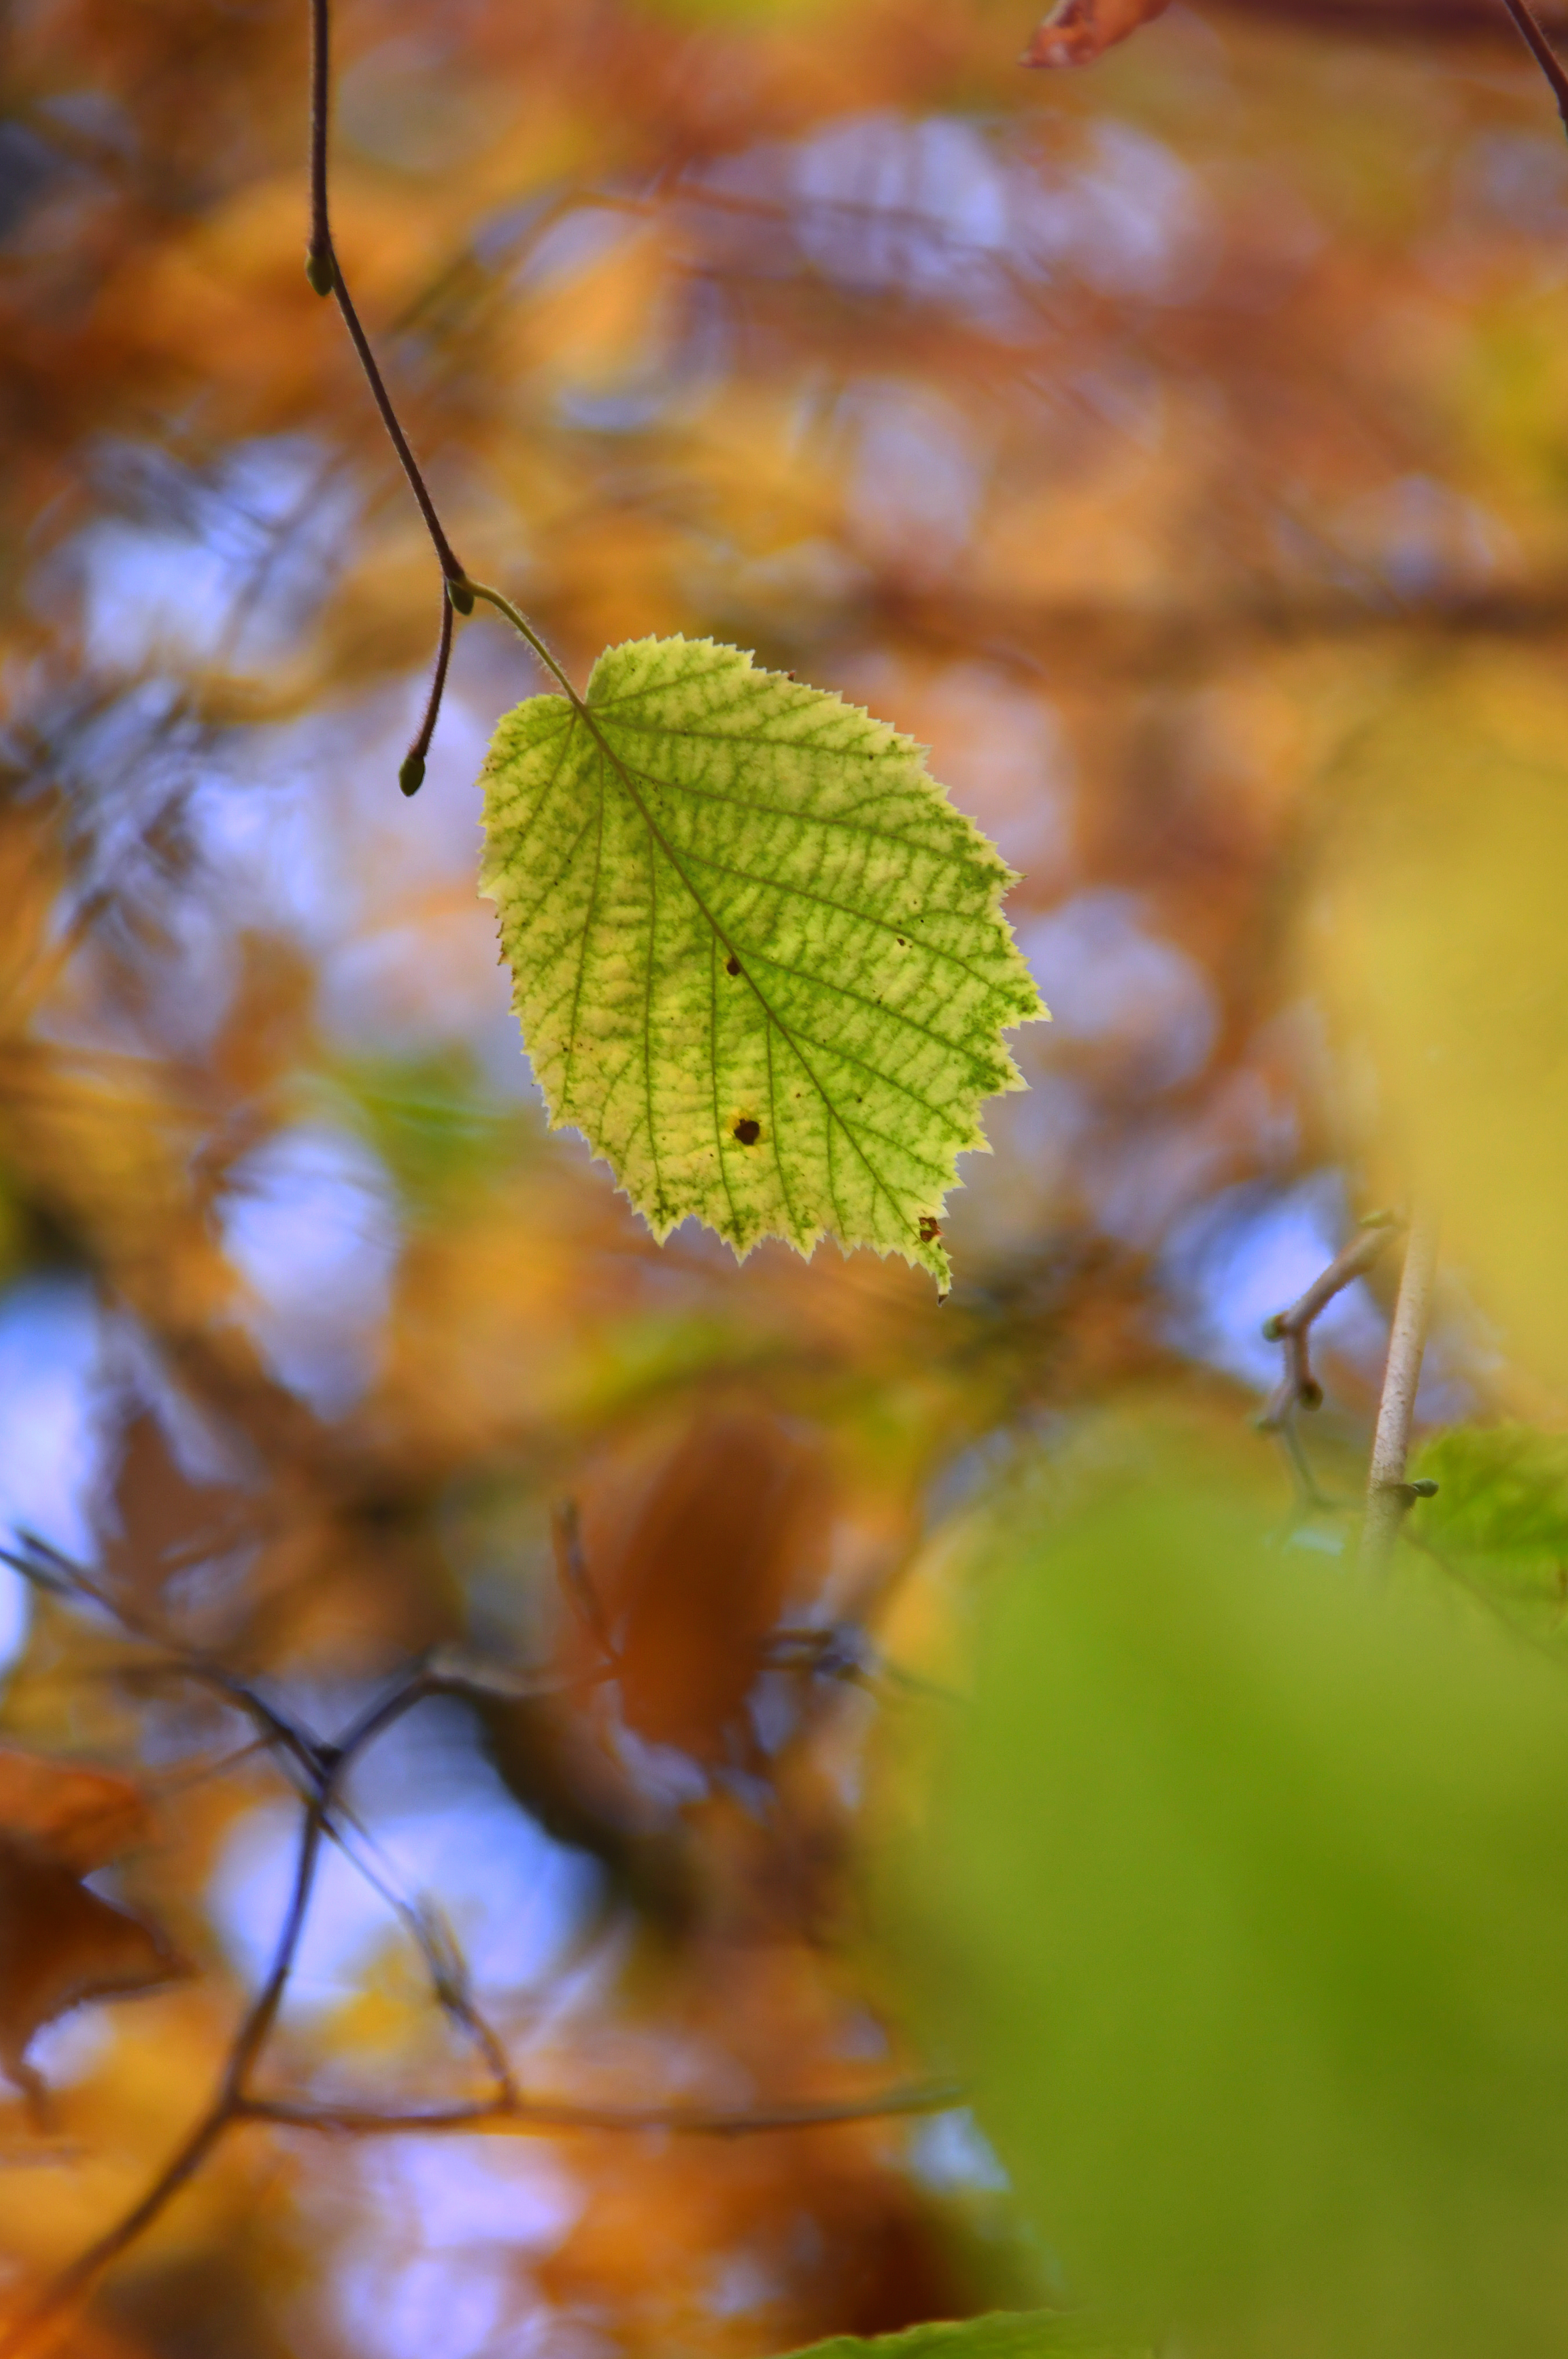
eaves, background, tree, fall, deciduous, linden, beautiful, nature, beauty, green, color, abstract, sky, yellow, light, colorful, bright, plant, brown, leaf, season, orange, outdoor, day, shiny, branch, autumn, twig, sunlight, morning, close up, spring, macro photography, plant stem, computer wallpaper, maple leaf